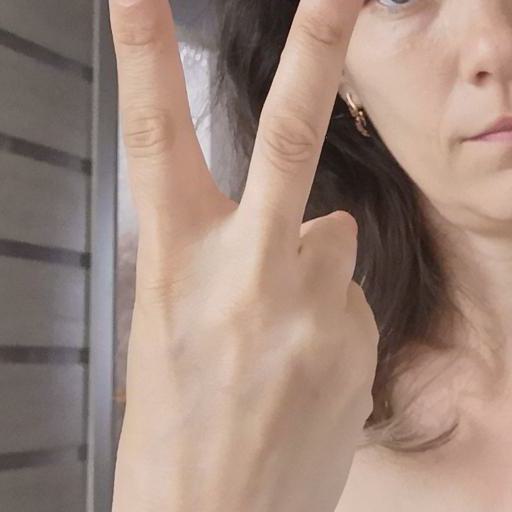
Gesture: peace_inverted